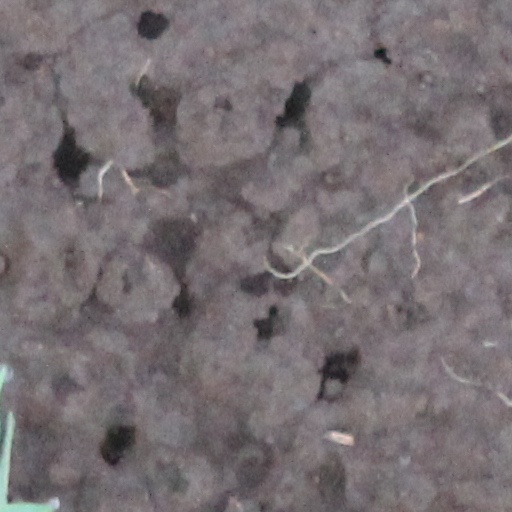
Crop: wheat